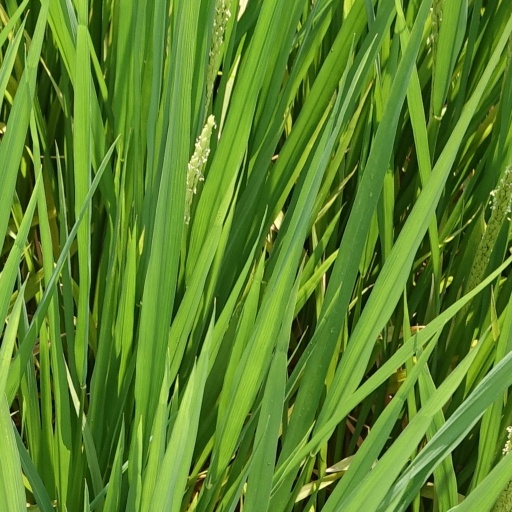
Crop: rice